Kotoura, Tottori

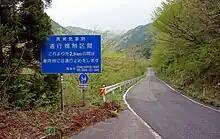
Tottori Prefectural Road 34

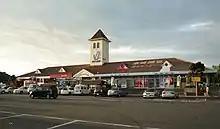
Roadside Station(Michinoeki) Port Akasaki at Kotoura Town

The name of Kotoura in Japanese is formed from two "kanji". The first, , refers to the traditional Japanese 13-string musical instrument, and the second, means "cove". The name of the town is taken from a stretch of the coast on the Japan Sea called .